Otto Morach

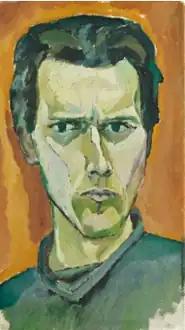
Self-portrait (1913)

Otto Morach (2 August 1887, Hubersdorf - 25 December 1973, Zürich) was a Swiss painter and poster artist.